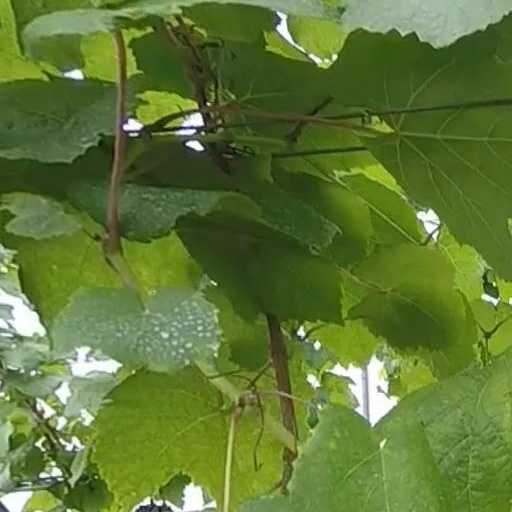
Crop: grape